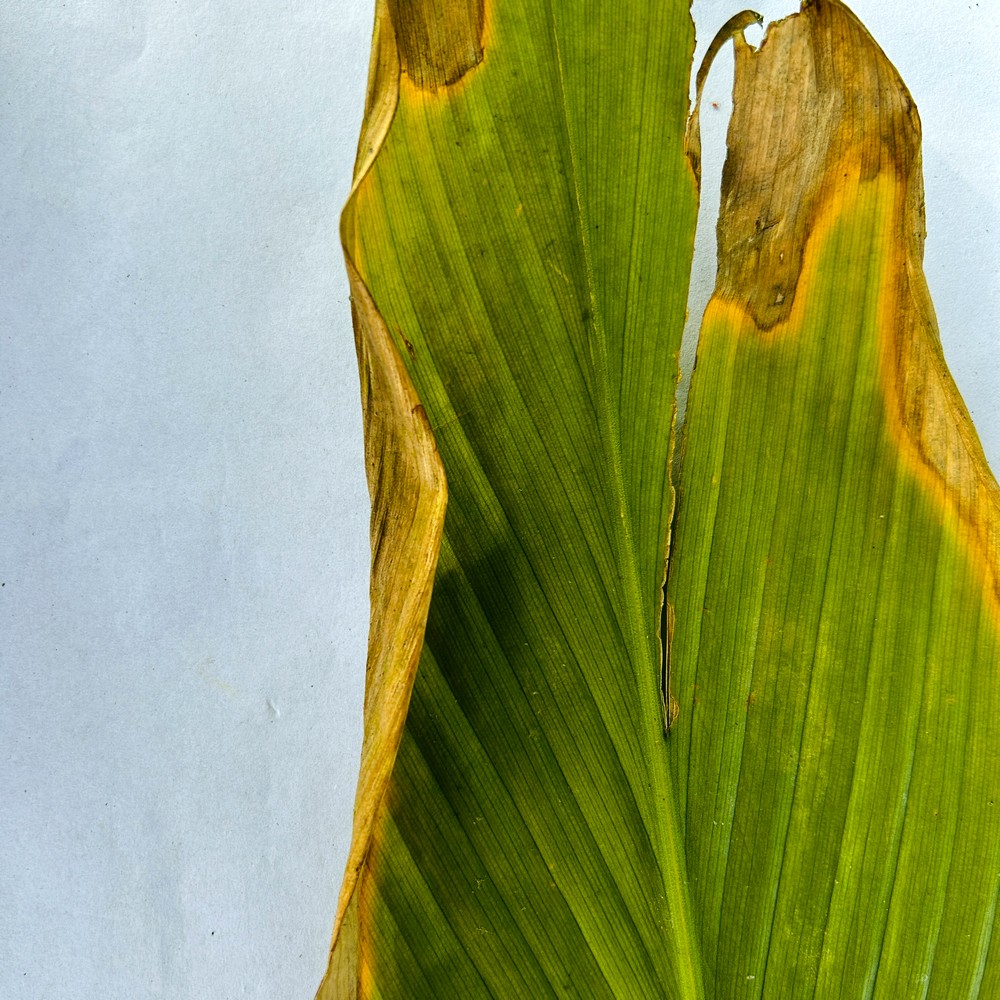
Label: Leaf Blotch